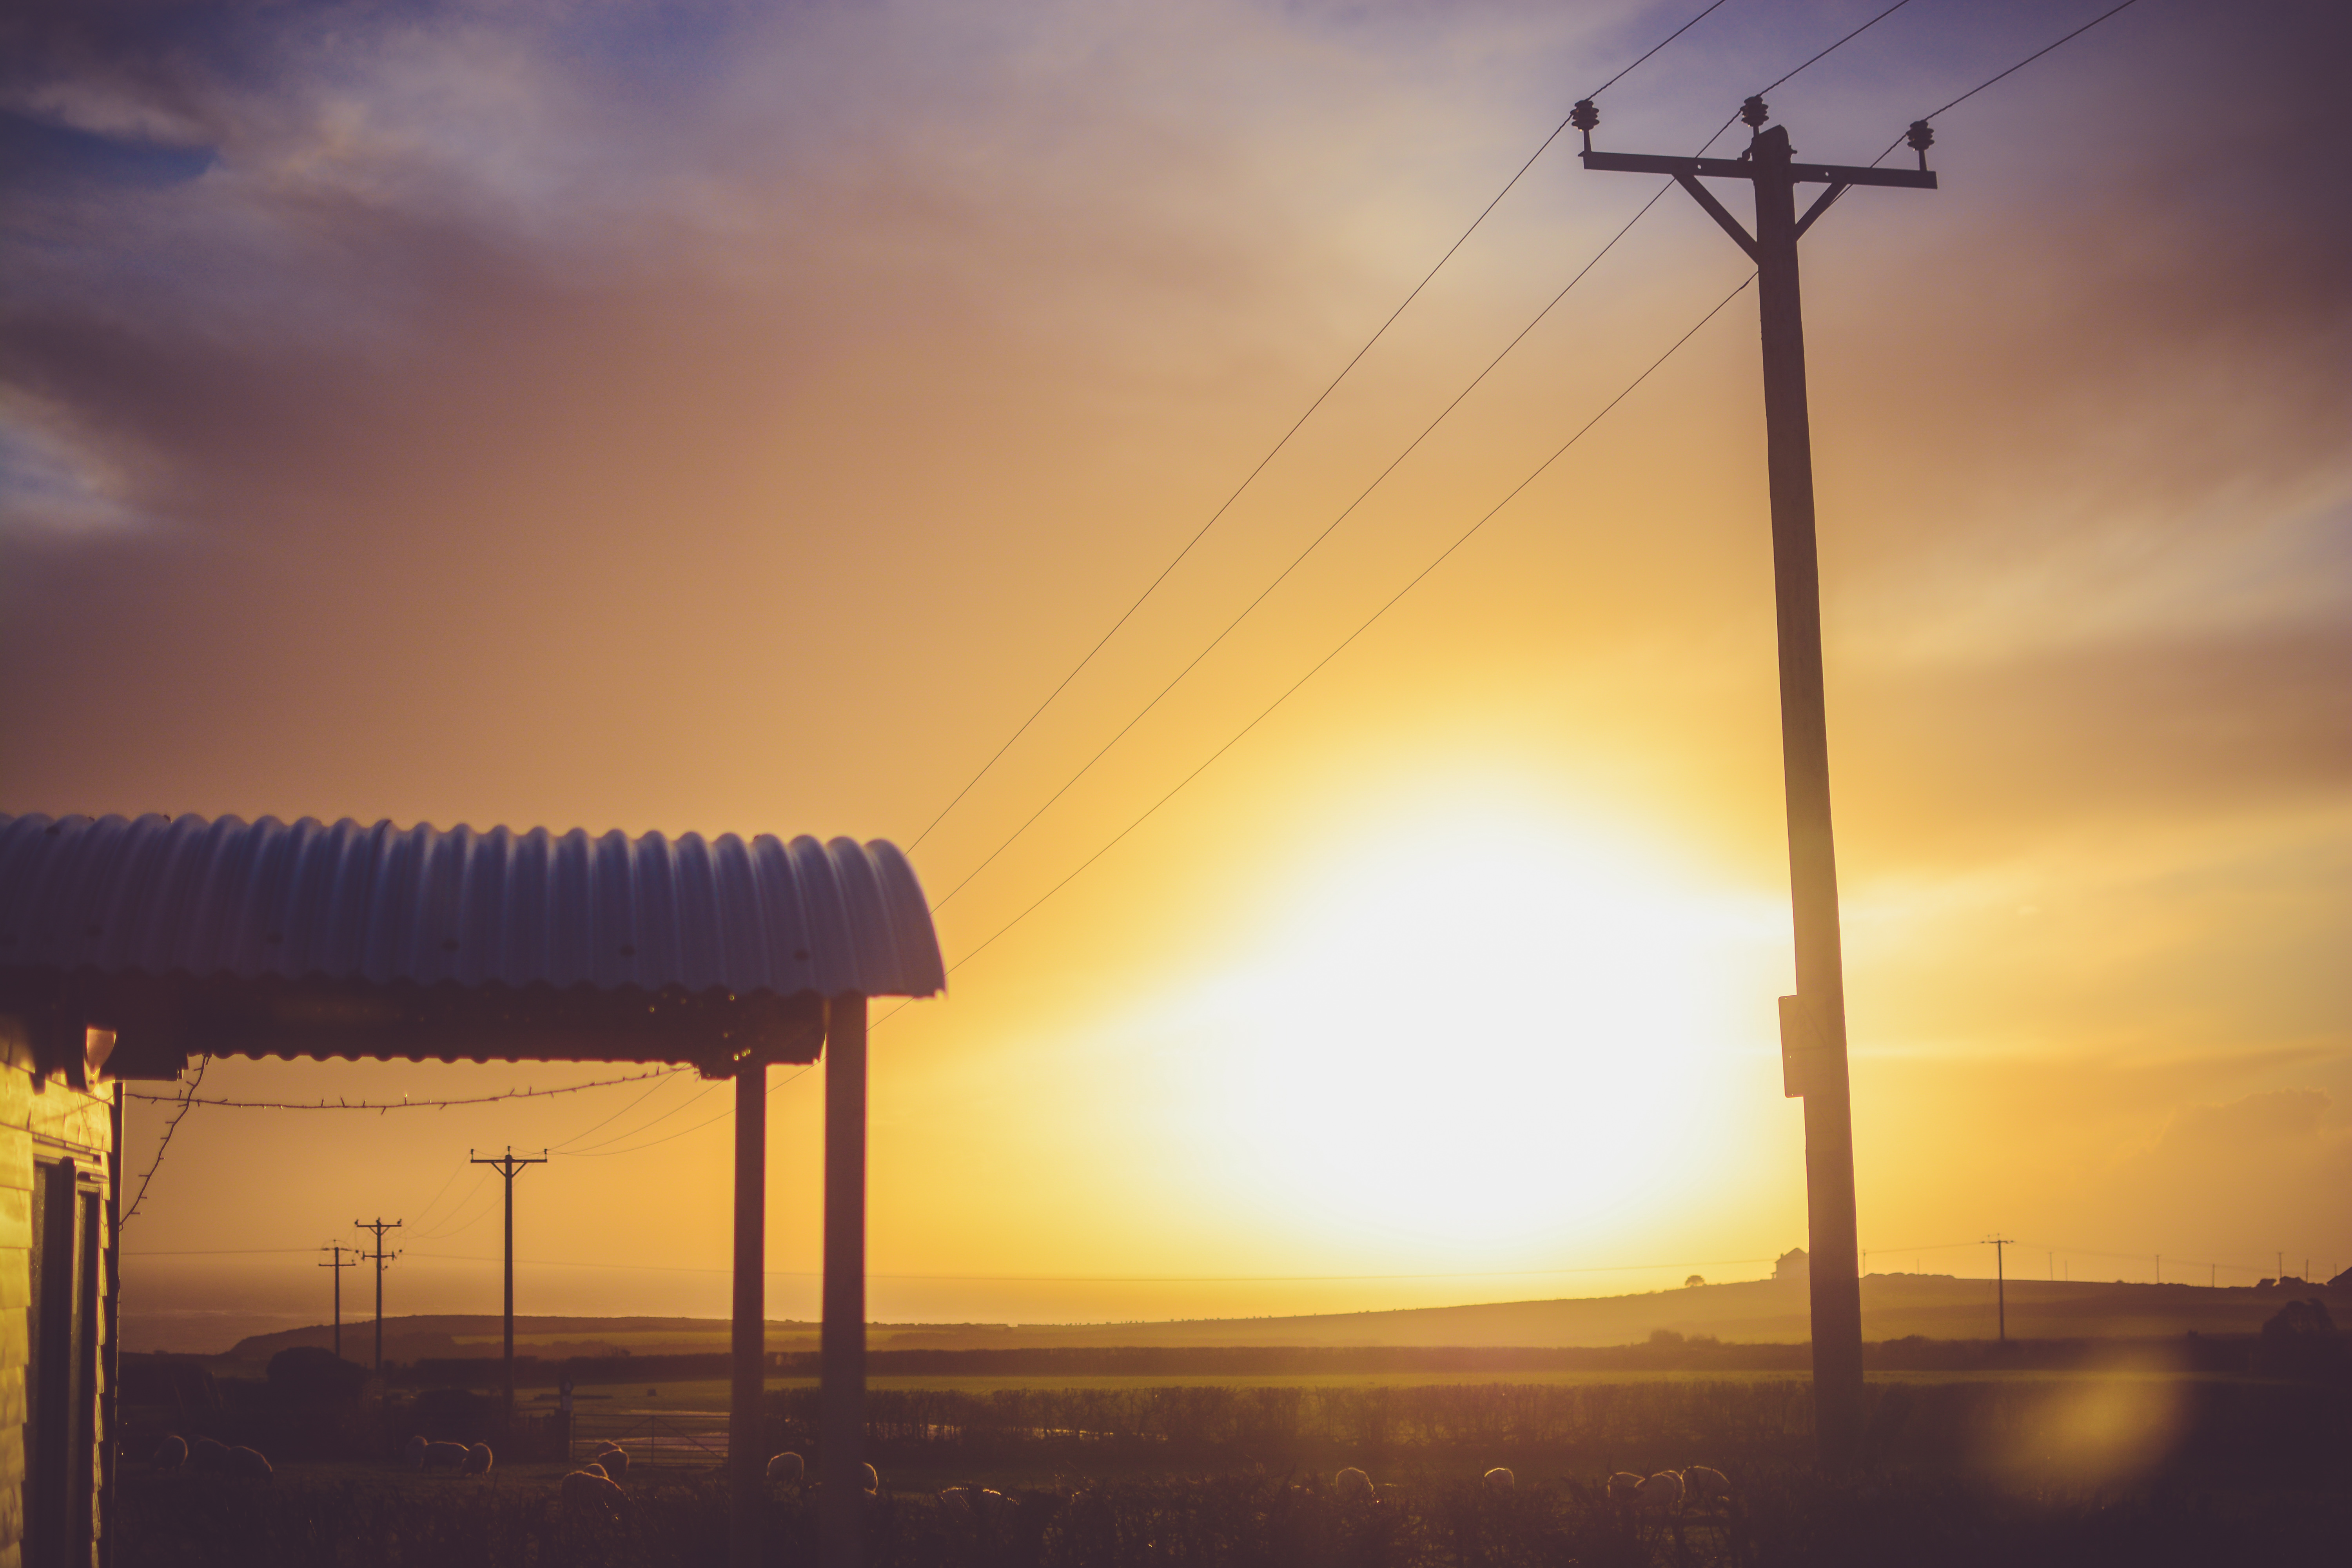
horizon, mountain, light, cloud, sky, sun, sunrise, sunset, sunlight, morning, wind, roof, dawn, atmosphere, dusk, evening, scenic, street light, power pole, electricity, lighting, energy, clouds, afterglow, power lines, astronomical object, sun glare, utility poles, atmospheric phenomenon, waiting shed, electric posts